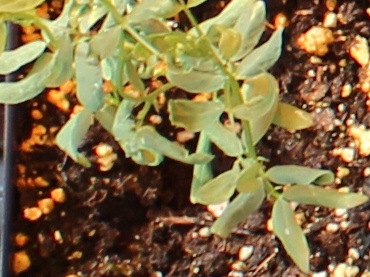
Label: Lentil